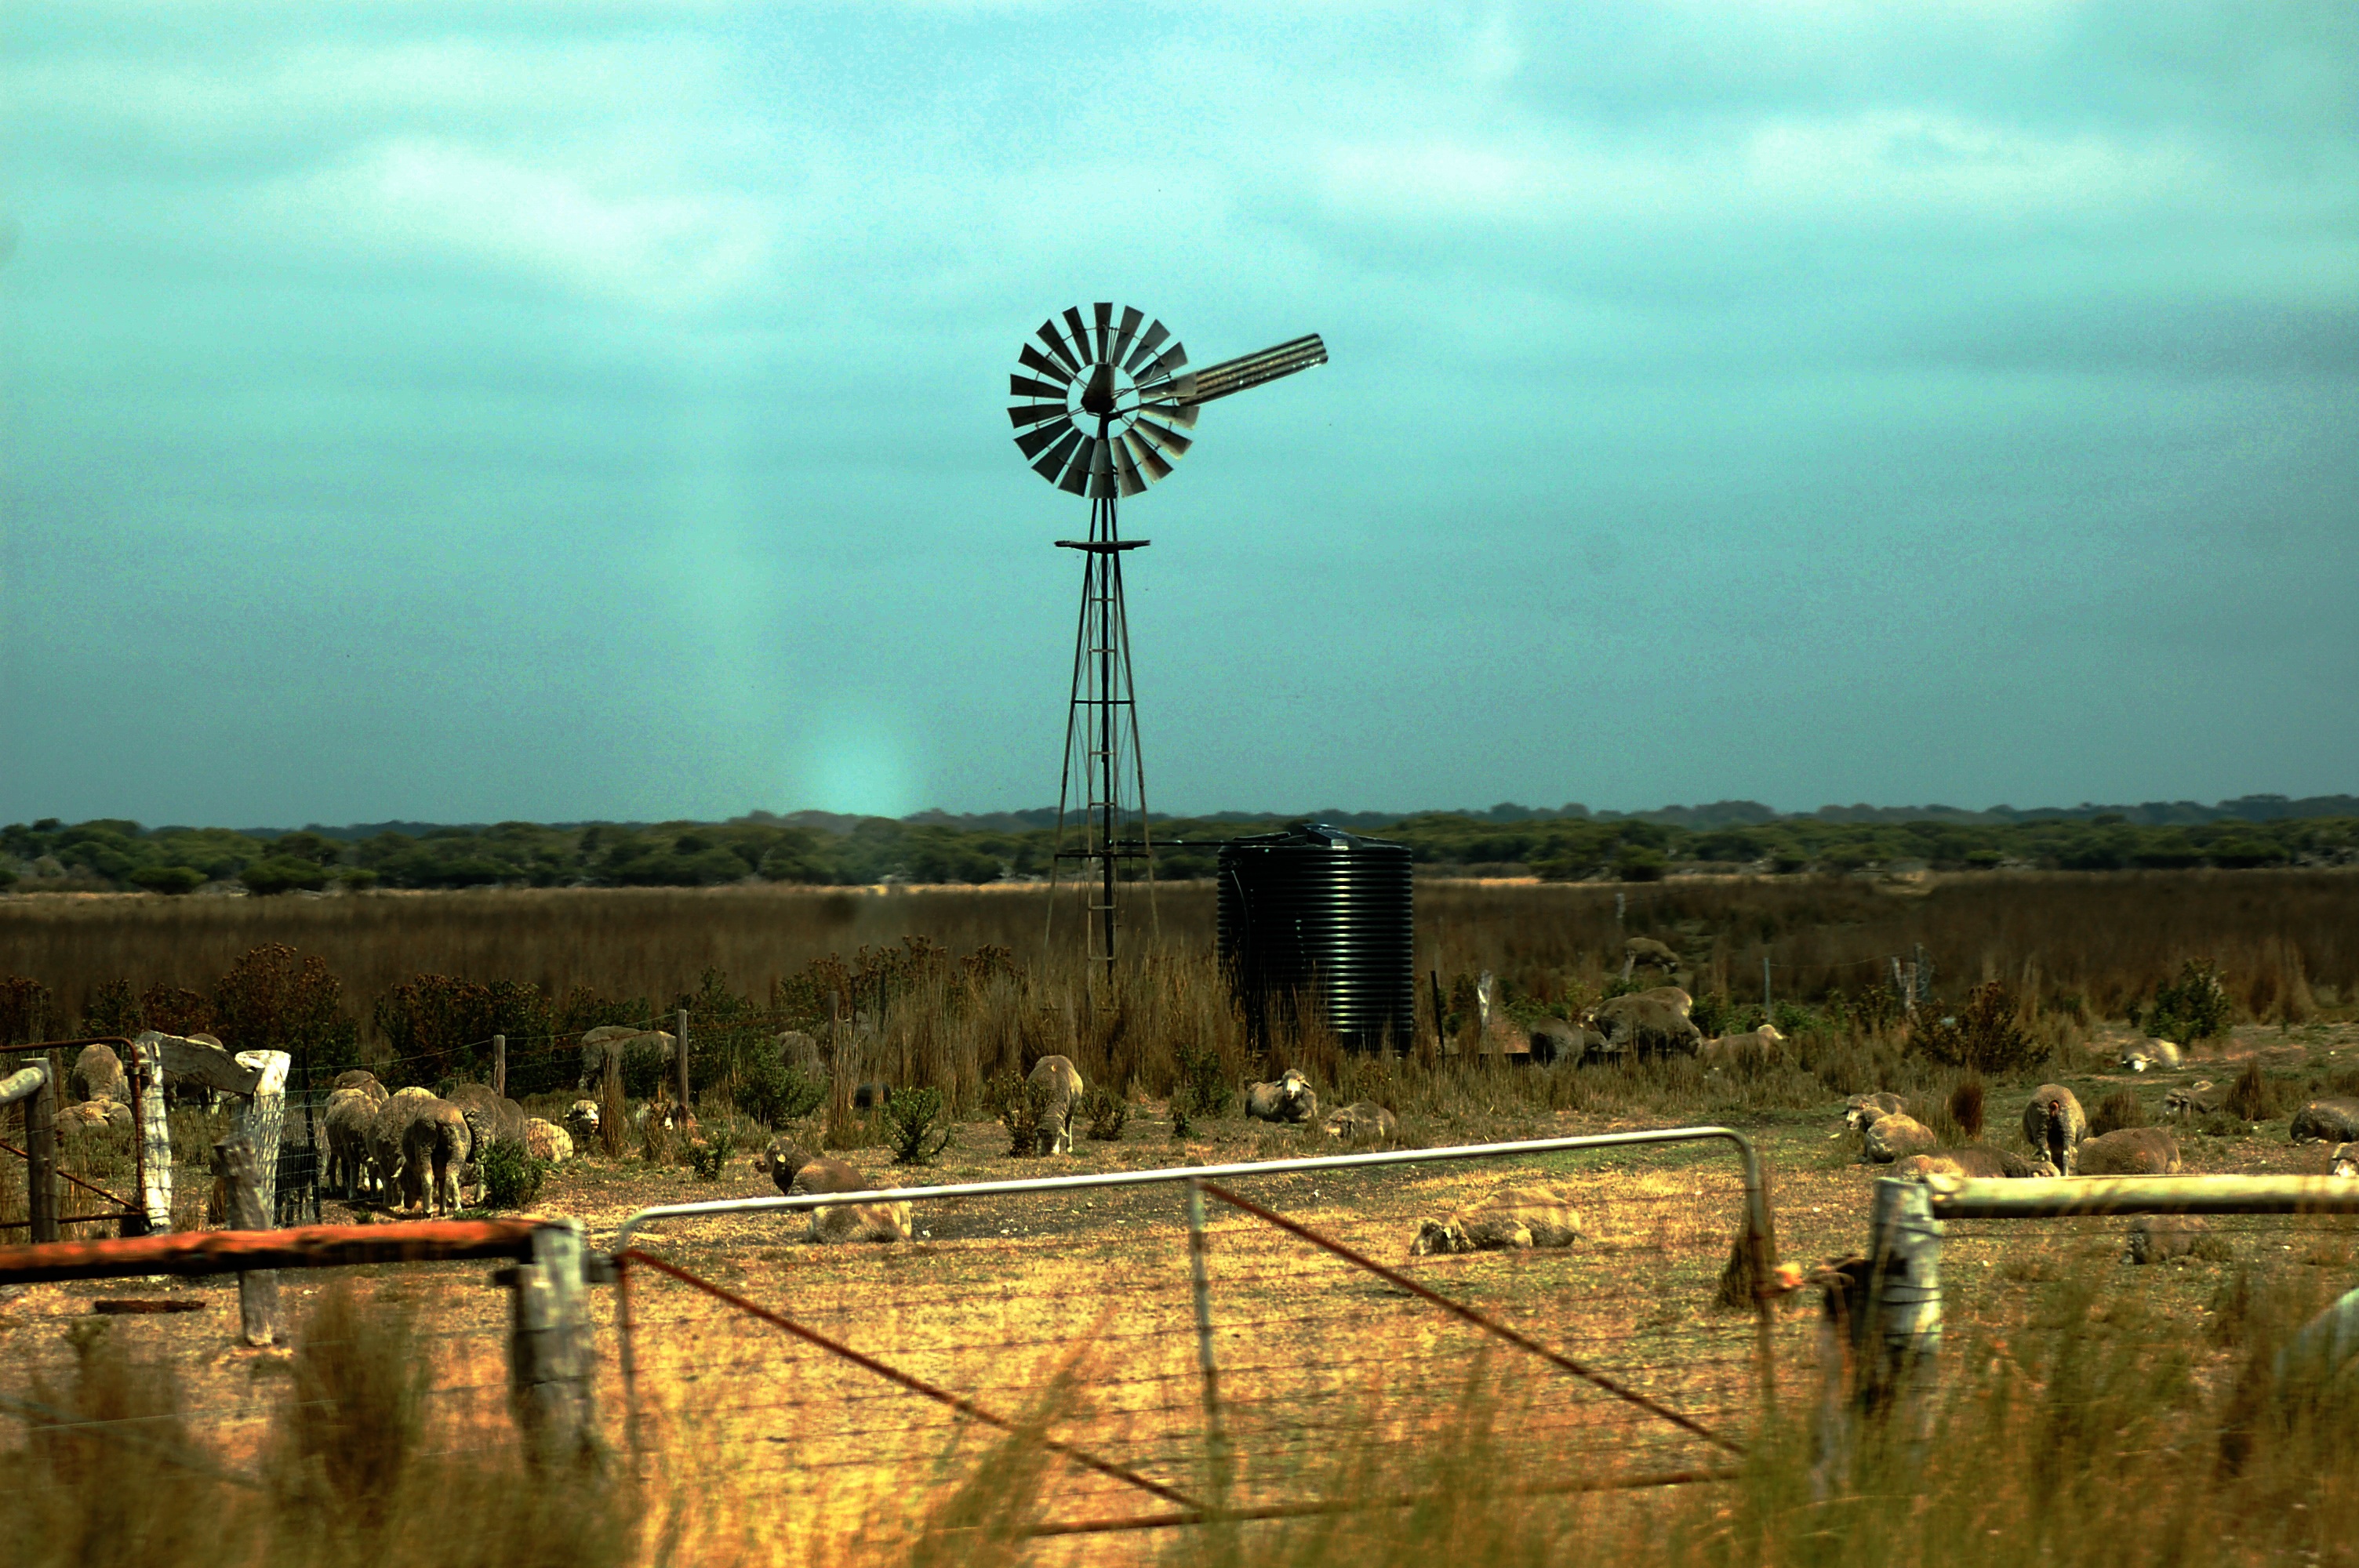
tree, water, cloud, sky, farm, morning, windmill, wind, dusk, evening, reflection, tower, waterway, pinwheel, australia, mill, wetland, outback, rural area